She (1911 film)

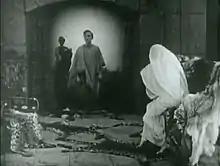
'She' has a vision of the approach of Kallikrates

The film opens in an outer court of a temple in ancient Egypt in the year 350 B.C. Here Amenartas, the Pharaoh's daughter (Viola Alberti) awaits her love, Kallikrates (James Cruze), who has just become a Priest of Isis. She begs him to leave the priesthood and flee with her from Egypt. Eventually he can resist her entreaties no longer and they escape from the temple. In the desert they meet friendly Arabs who give the weak Kallikrates a camel on which to travel.